Río Gallegos, Santa Cruz

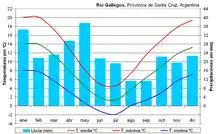
Average temperatures (min., avrg., max.) and precipitations.

Rio Gallegos has a cold steppe climate ("BSk", under the Köppen climate classification). The climate is dry, windy and cold, with occasional snow during the winter. It is one of the windiest cities on earth, with winds above being commonplace, and over not exceptional. Winter temperatures average during the day and at night, but have dropped as low as . Summers are extremely windy and cloudy, with days reaching a cool and nights dropping to a relatively cold . Cold weather can occur at any time, and despite the very low precipitation, light drizzle and cloudy days are quite common. The highest temperature recorded was on February 5, 2019 while the record low is on July 12, 1982.